2018 WRC2 Championship

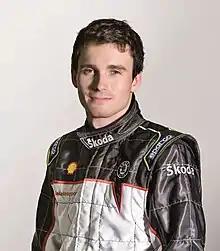
Jan Kopecký defeated former champion Pontus Tidemand to the title.

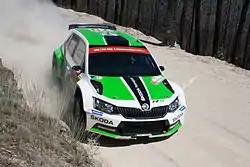
Škoda Motorsport became teams' champion for the third time.

The 2018 FIA WRC2 Championship was the sixth season of WRC2, a rallying championship organised and governed by the Fédération Internationale de l'Automobile, running in support of the World Rally Championship. The championship was open to cars complying with R4, R5, and Super 2000 regulations.